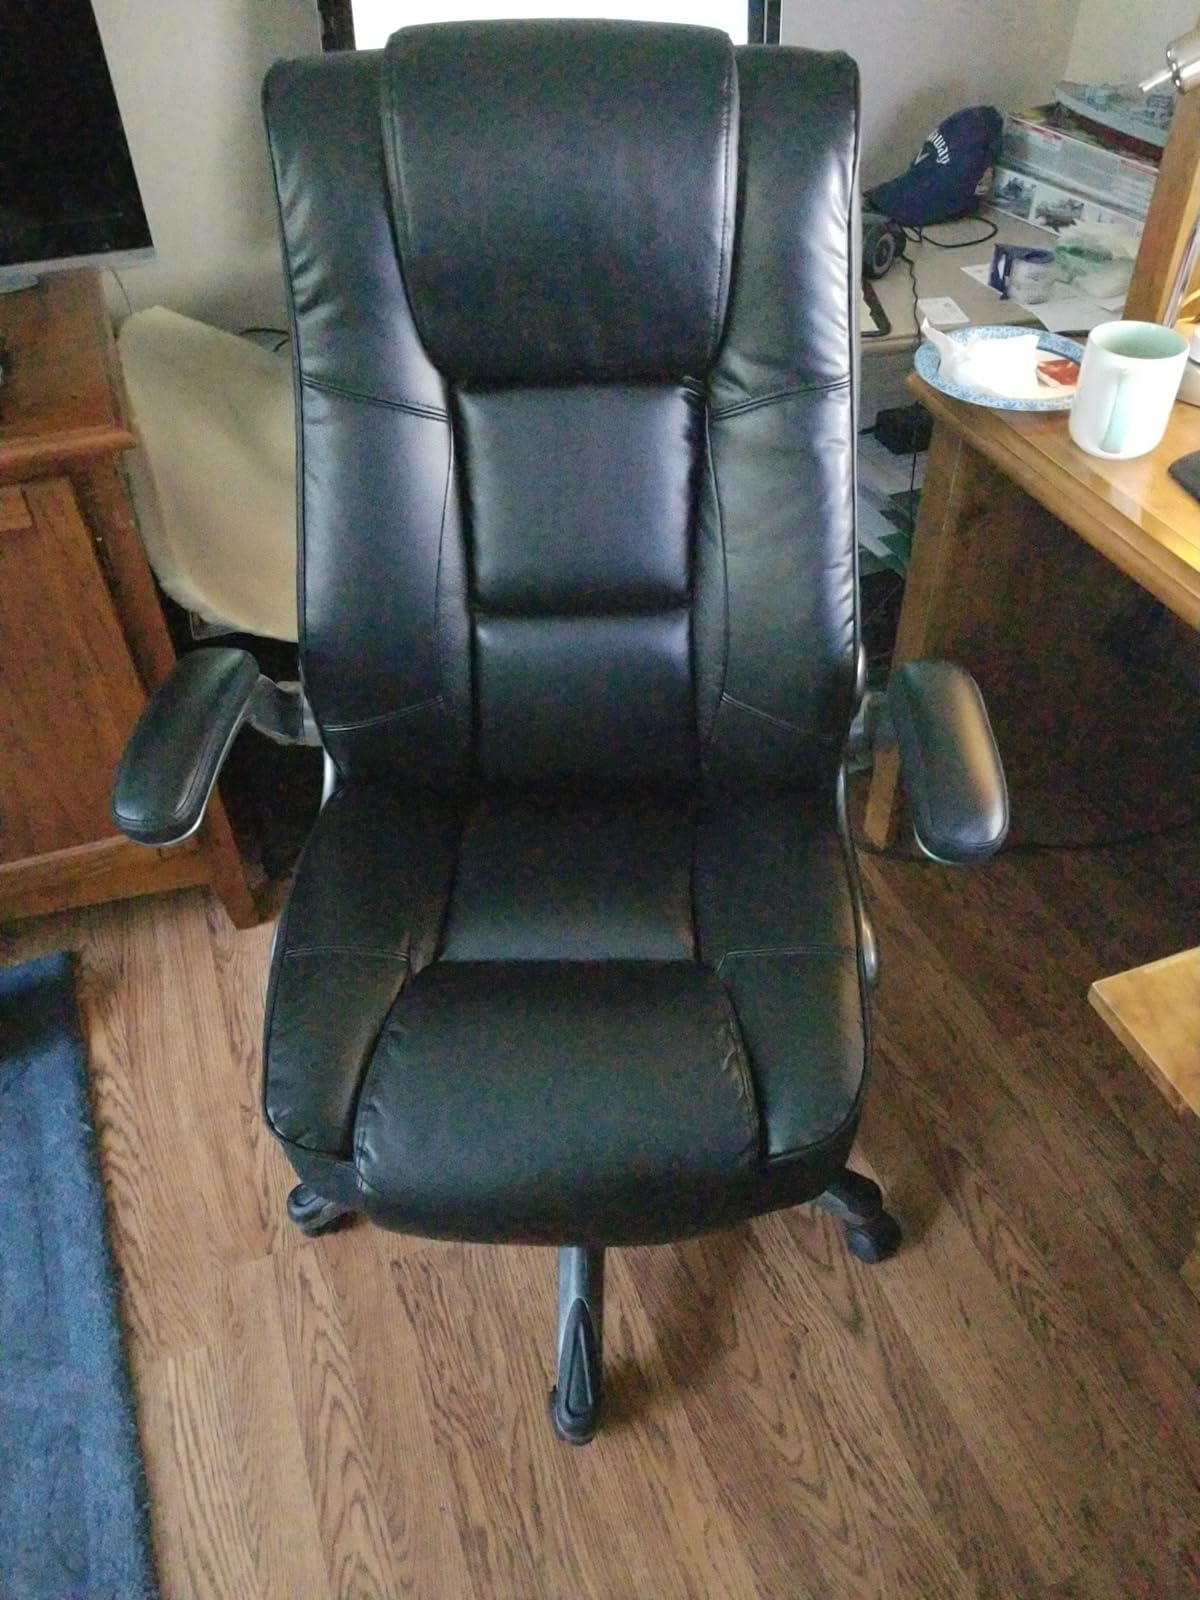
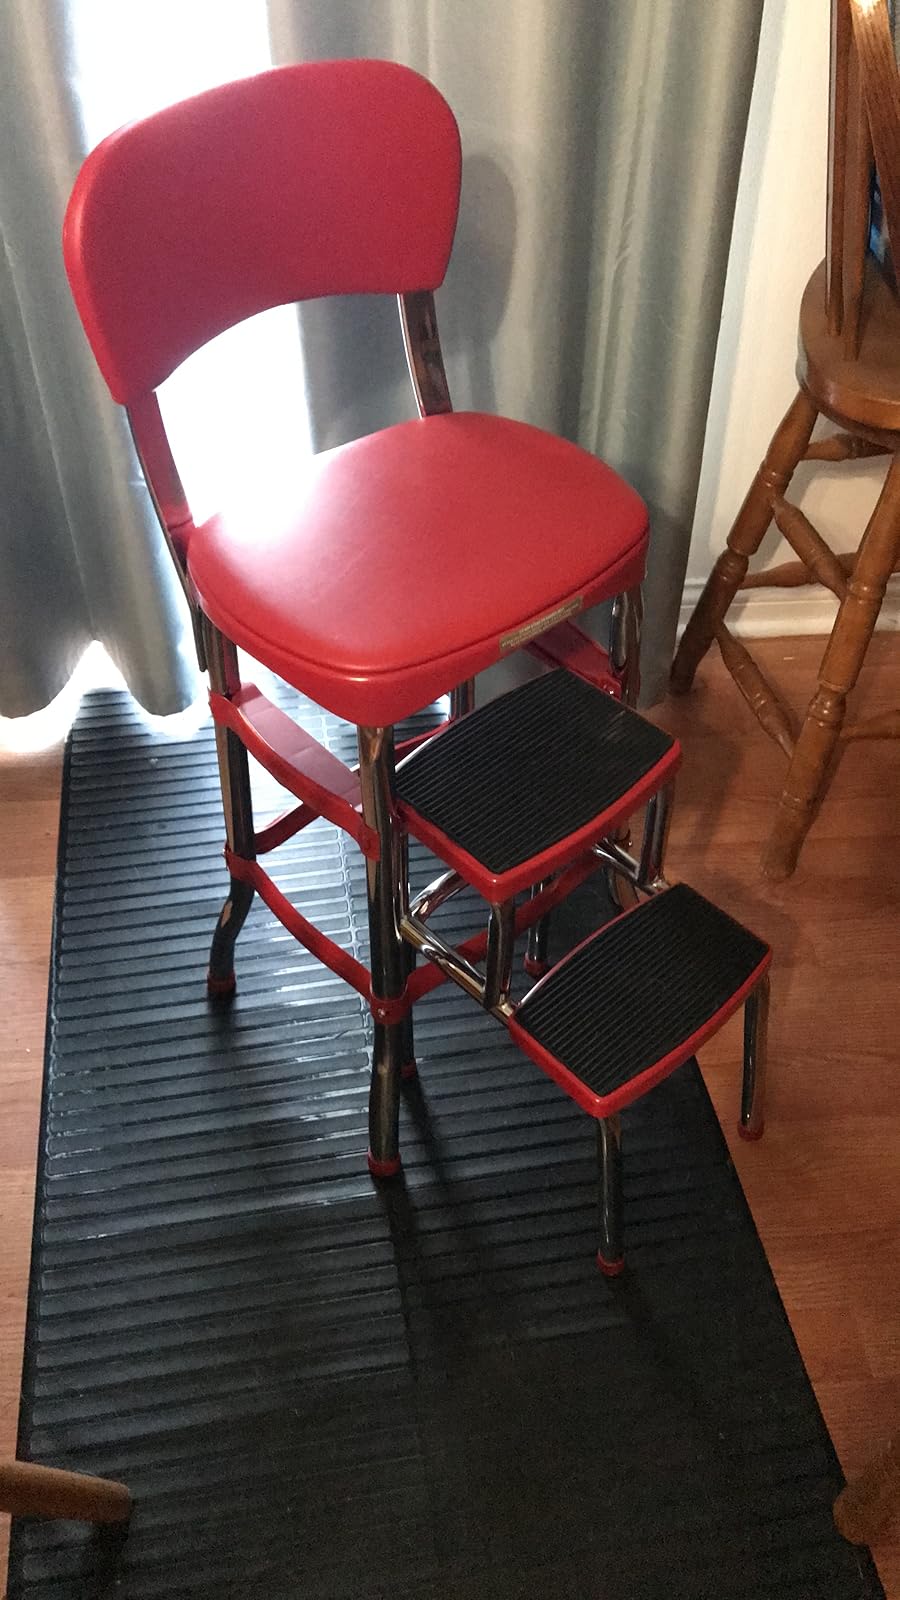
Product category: items_chair
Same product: no